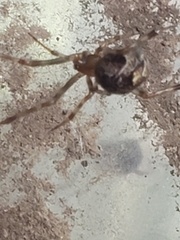
Species: Parasteatoda_tepidariorum